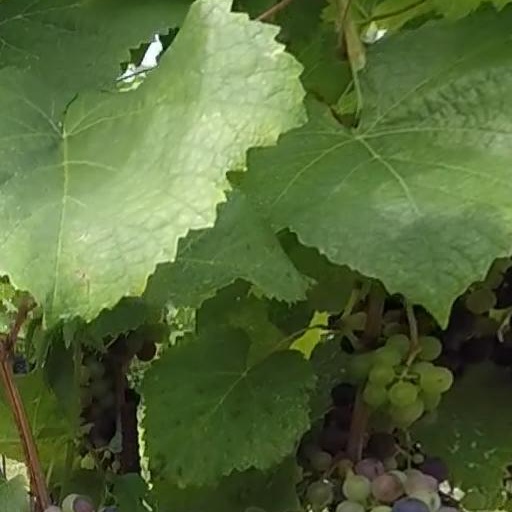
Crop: grape